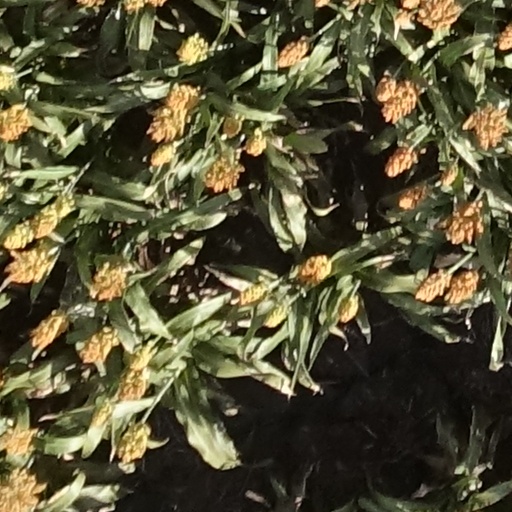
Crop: sorghum